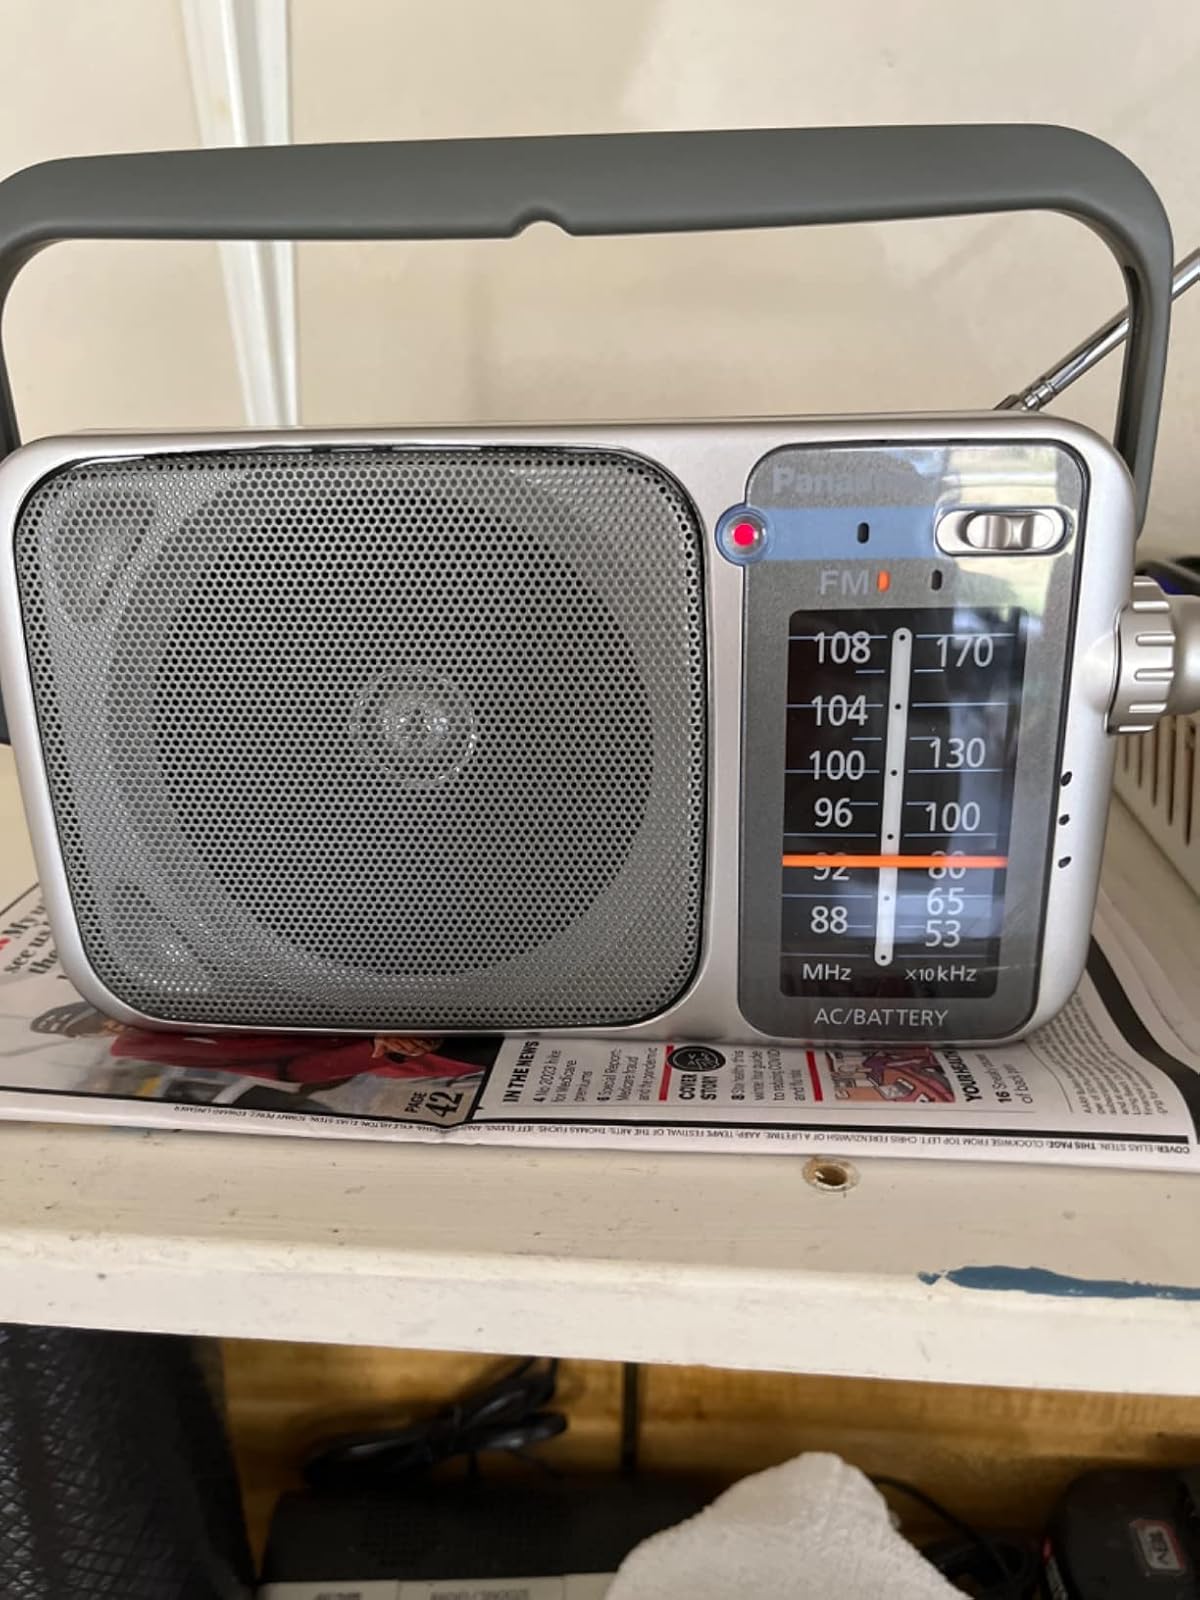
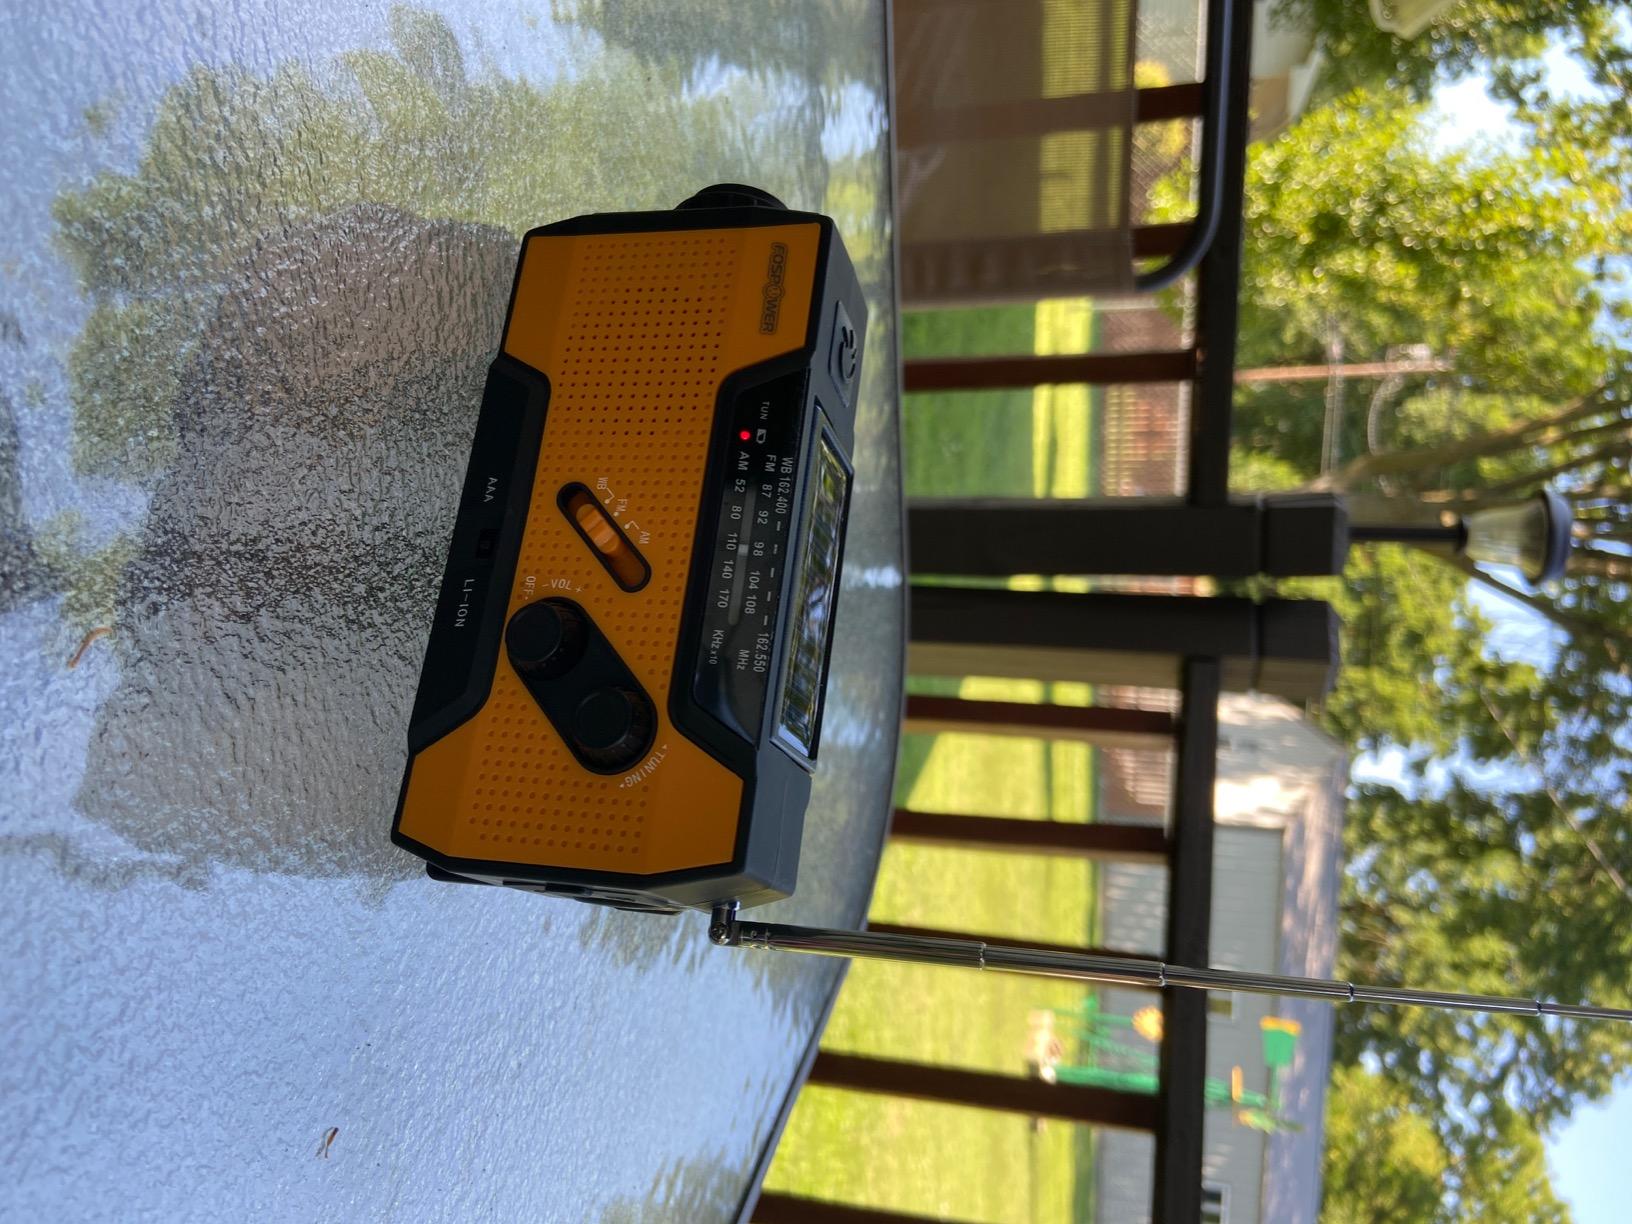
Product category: radio
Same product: no